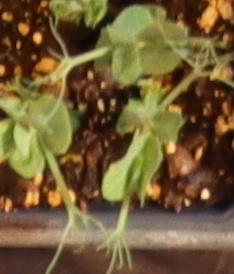
Label: Field Pea